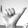
ASL letter: Y